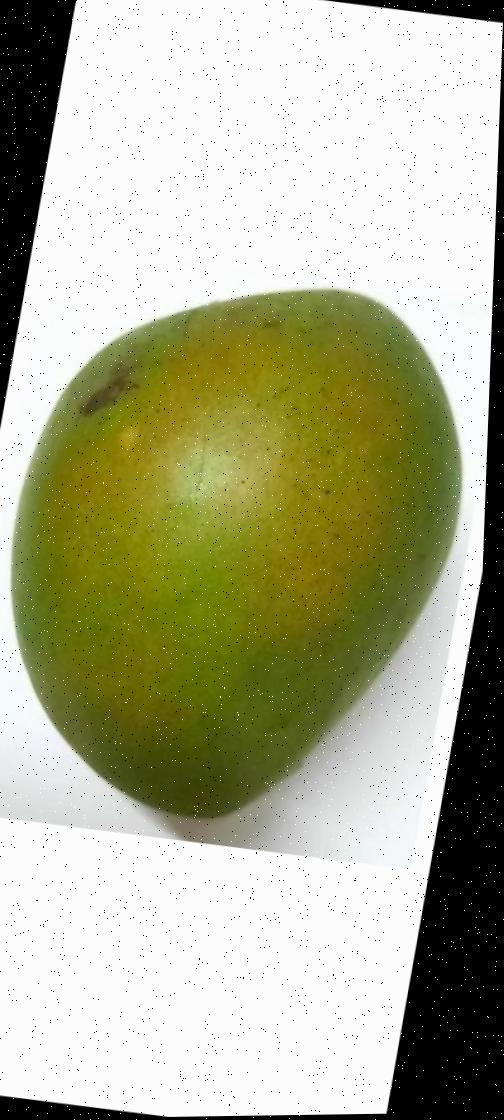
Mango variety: Harivanga